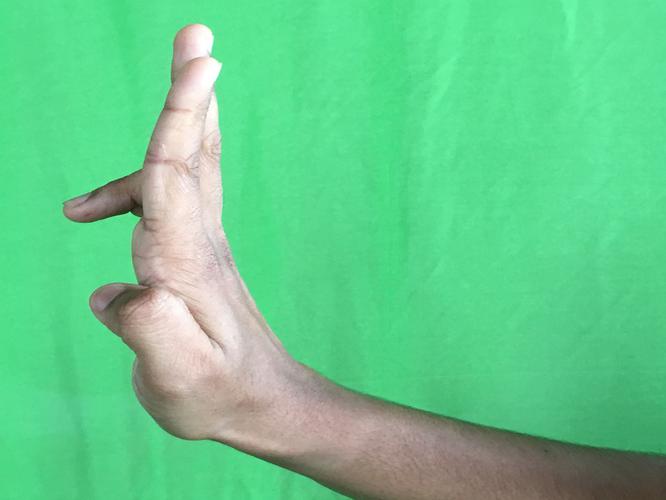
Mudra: Ardhapathaka
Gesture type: single_hand